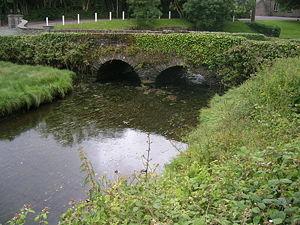
Durrus est un village irlandais du Comté de Cork, situé à 9 km de Bantry